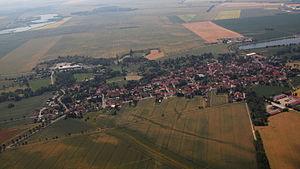
Gross Quenstedt est une commune allemande de l'arrondissement de Harz, Land de Saxe-Anhalt.